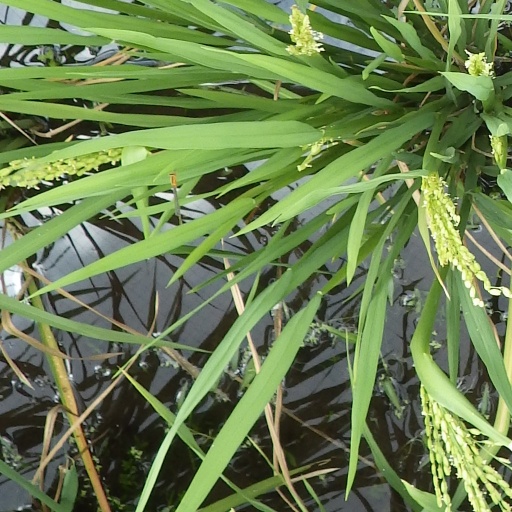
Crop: rice